Queen Victoria

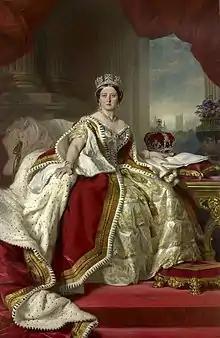
State portrait by Winterhalter, 1859

On 29 May 1842, Victoria was riding in a carriage along The Mall, London, when John Francis aimed a pistol at her, but the gun did not fire. The assailant escaped; the following day, Victoria drove the same route, though faster and with a greater escort, in a deliberate attempt to bait Francis into taking a second aim and catch him in the act. As expected, Francis shot at her, but he was seized by plainclothes policemen, and convicted of high treason. On 3 July, two days after Francis's death sentence was commuted to transportation for life, John William Bean also tried to fire a pistol at the queen, but it was loaded only with paper and tobacco and had too little charge. Edward Oxford felt that the attempts were encouraged by his acquittal in 1840. Bean was sentenced to 18 months in jail. In a similar attack in 1849, unemployed Irishman William Hamilton fired a powder-filled pistol at Victoria's carriage as it passed along Constitution Hill, London. In 1850, the queen did sustain injury when she was assaulted by a possibly insane ex-army officer, Robert Pate. As Victoria was riding in a carriage, Pate struck her with his cane, crushing her bonnet and bruising her forehead. Both Hamilton and Pate were sentenced to seven years' transportation.